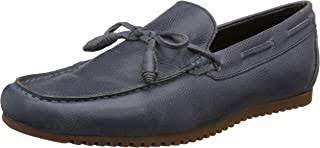
Label: Boat